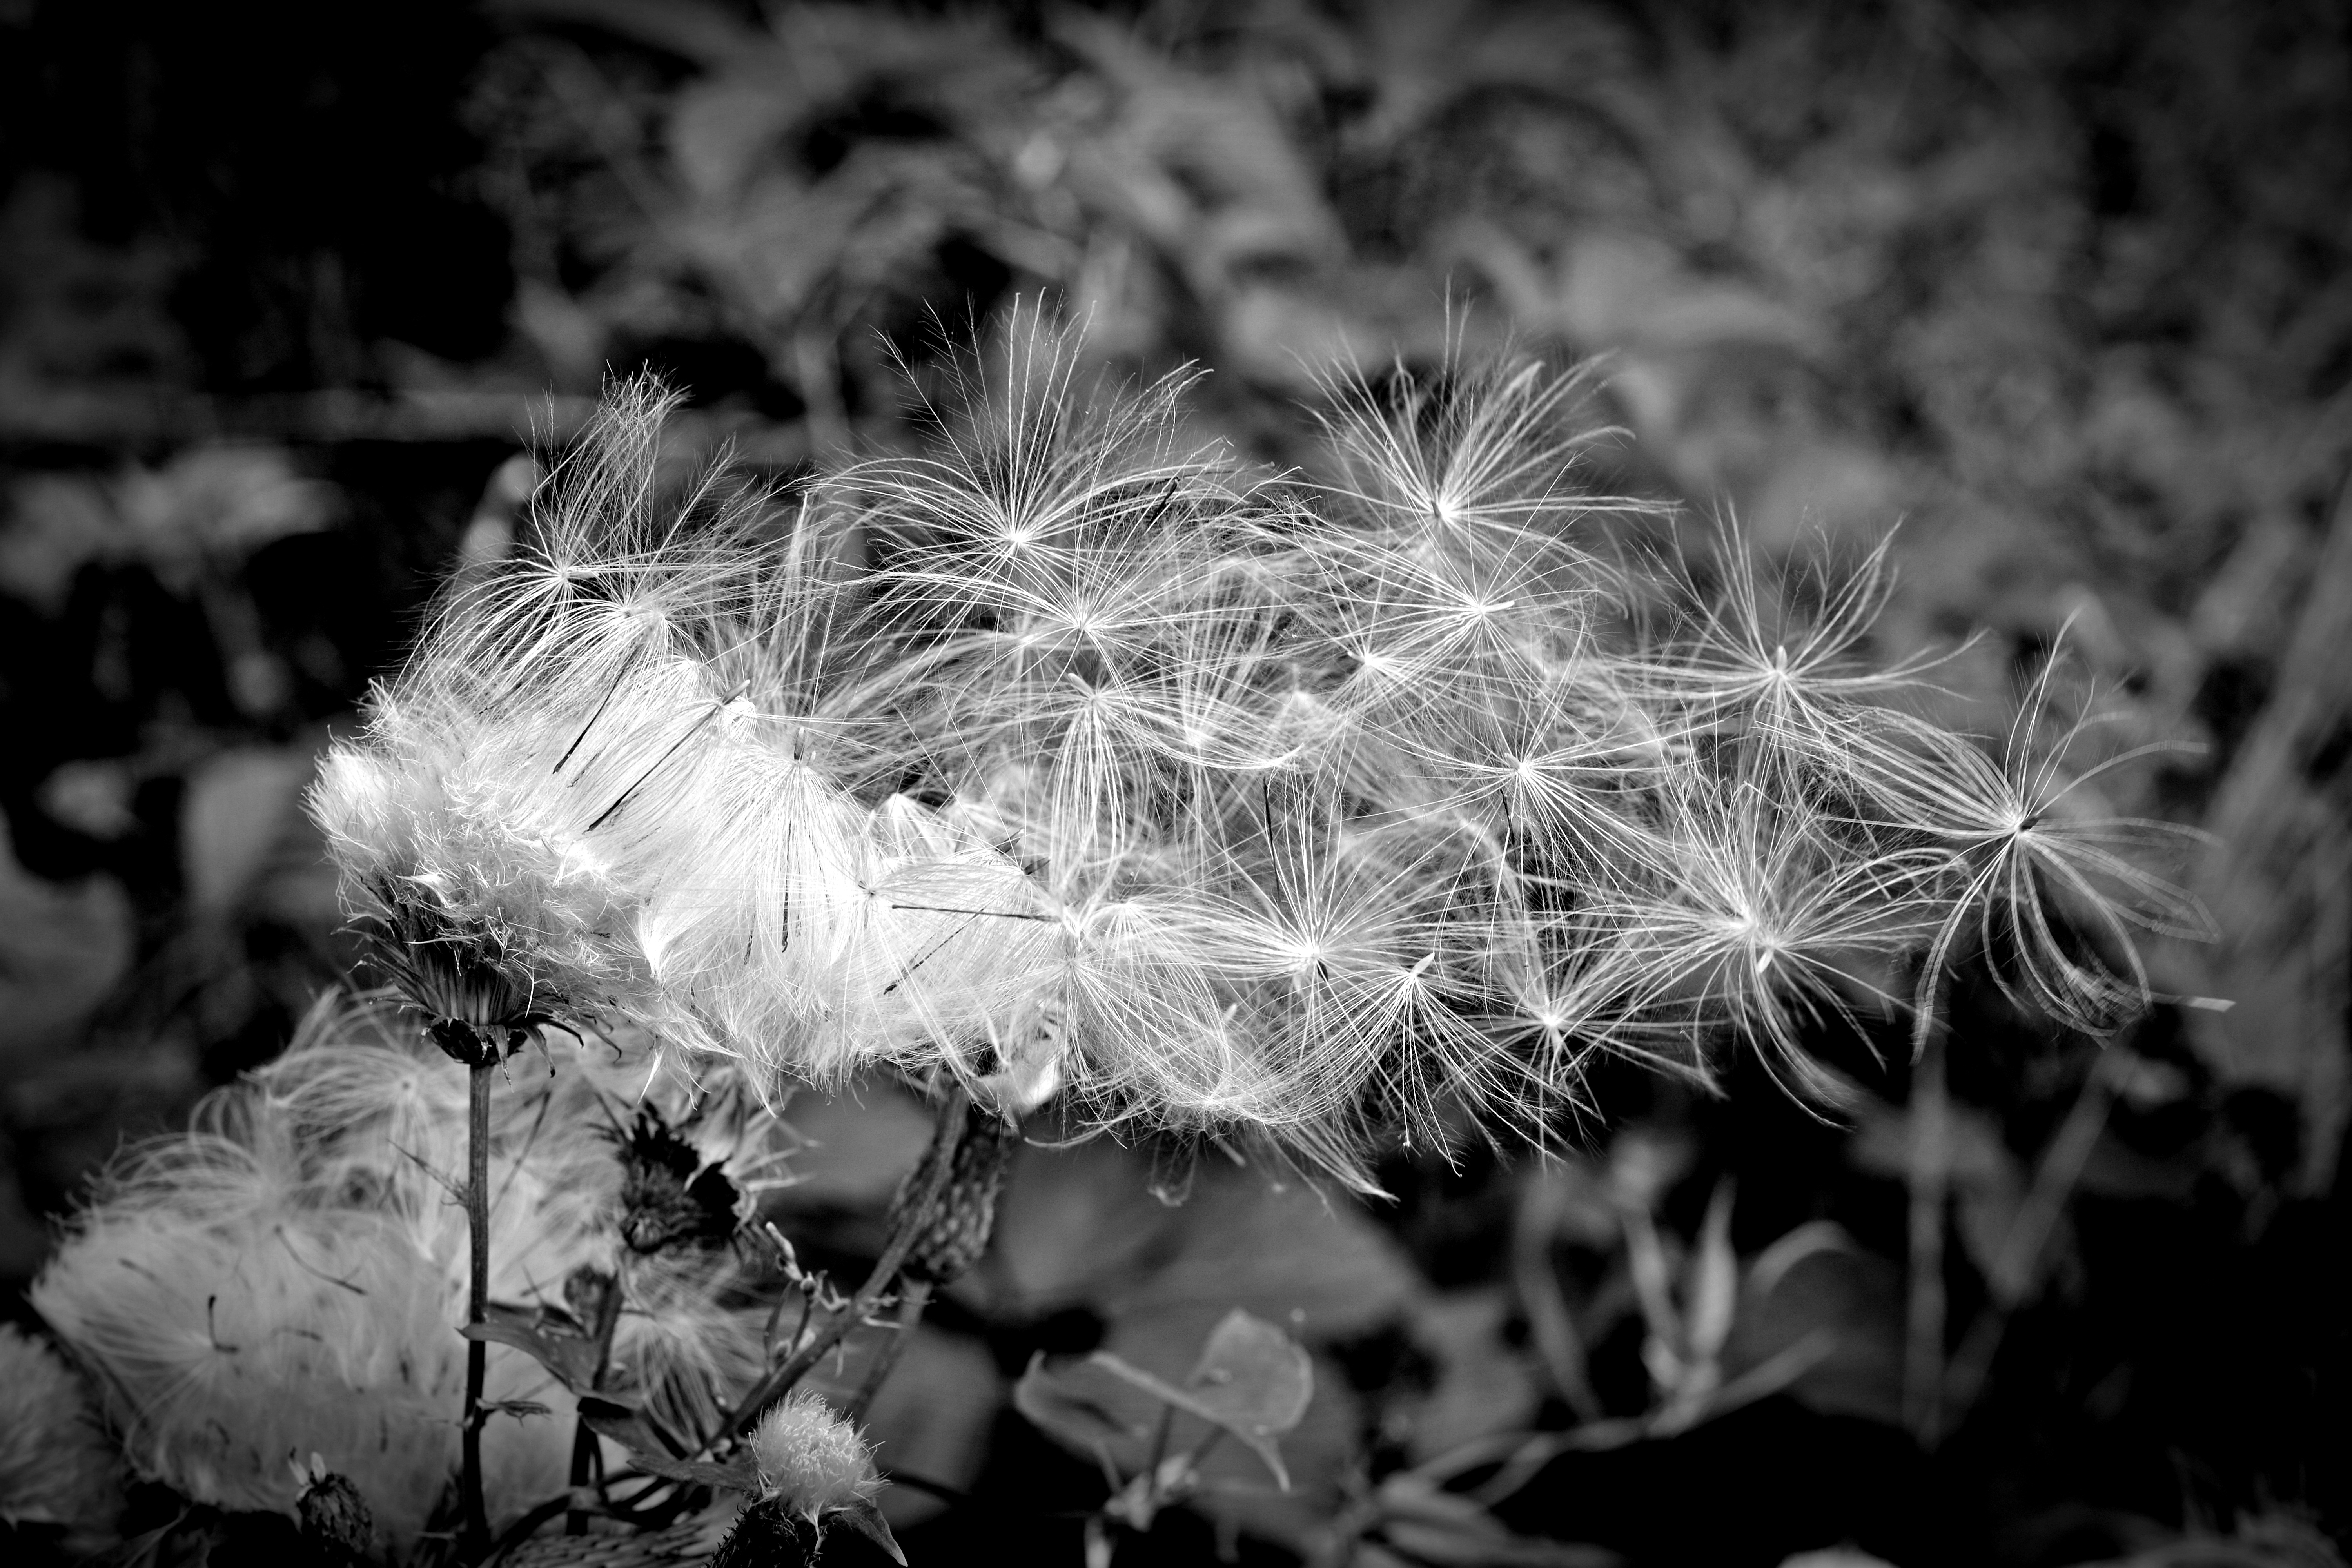
nature, grass, branch, black and white, plant, white, photography, dandelion, leaf, flower, frost, botany, monochrome, close, flora, wild flower, black white, close up, pointed flower, seeds, thistle, soft, reproduction, multiplication, macro photography, flying seeds, flowering plant, daisy family, monochrome photography, plant stem, land plant, thorns spines and prickles